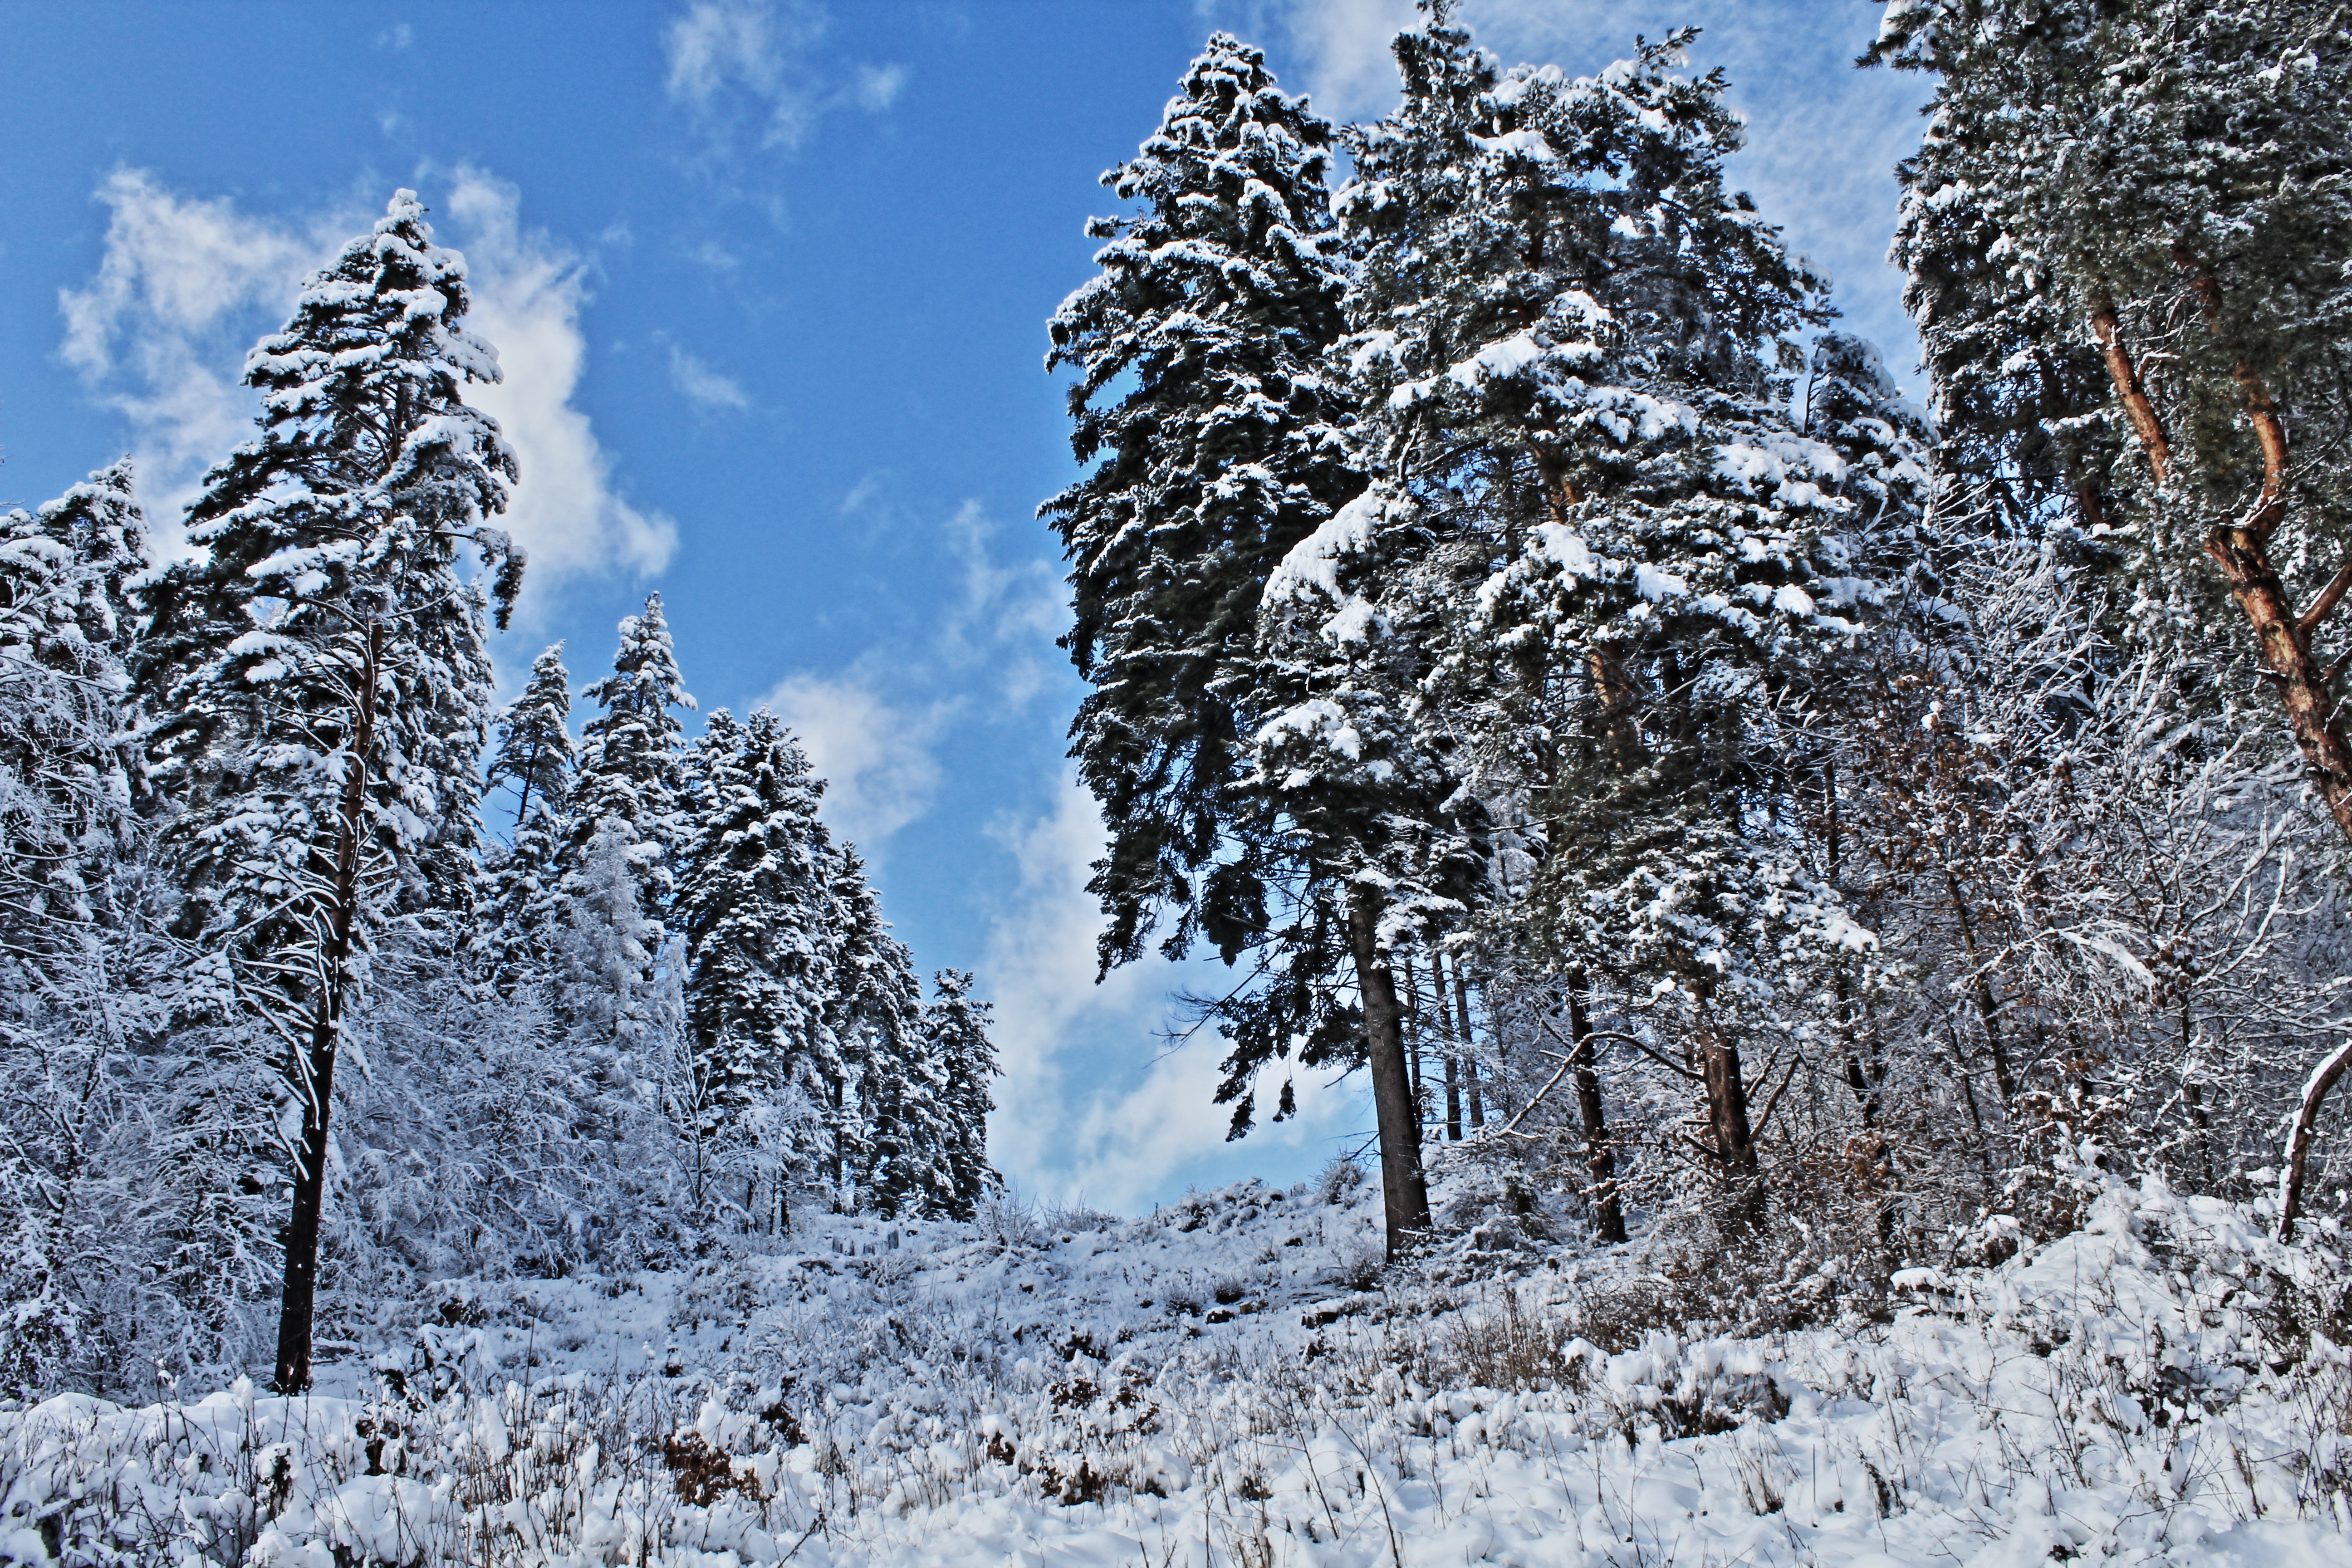
tree, forest, wilderness, branch, mountain, snow, winter, plant, sky, frost, mountain range, natural, weather, blue, fir, season, ridge, spruce, ecosystem, freezing, woody plant, mountainous landforms, geological phenomenon